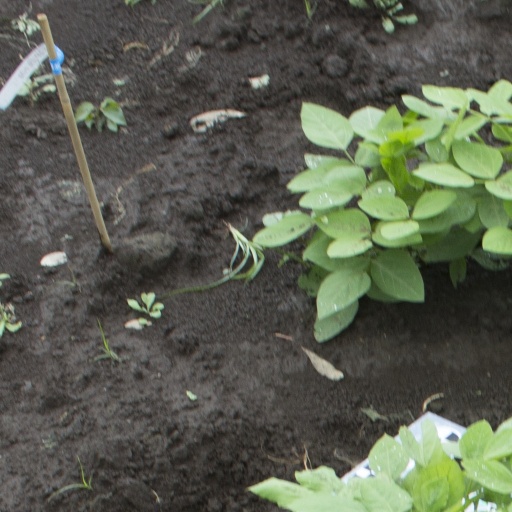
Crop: soybean